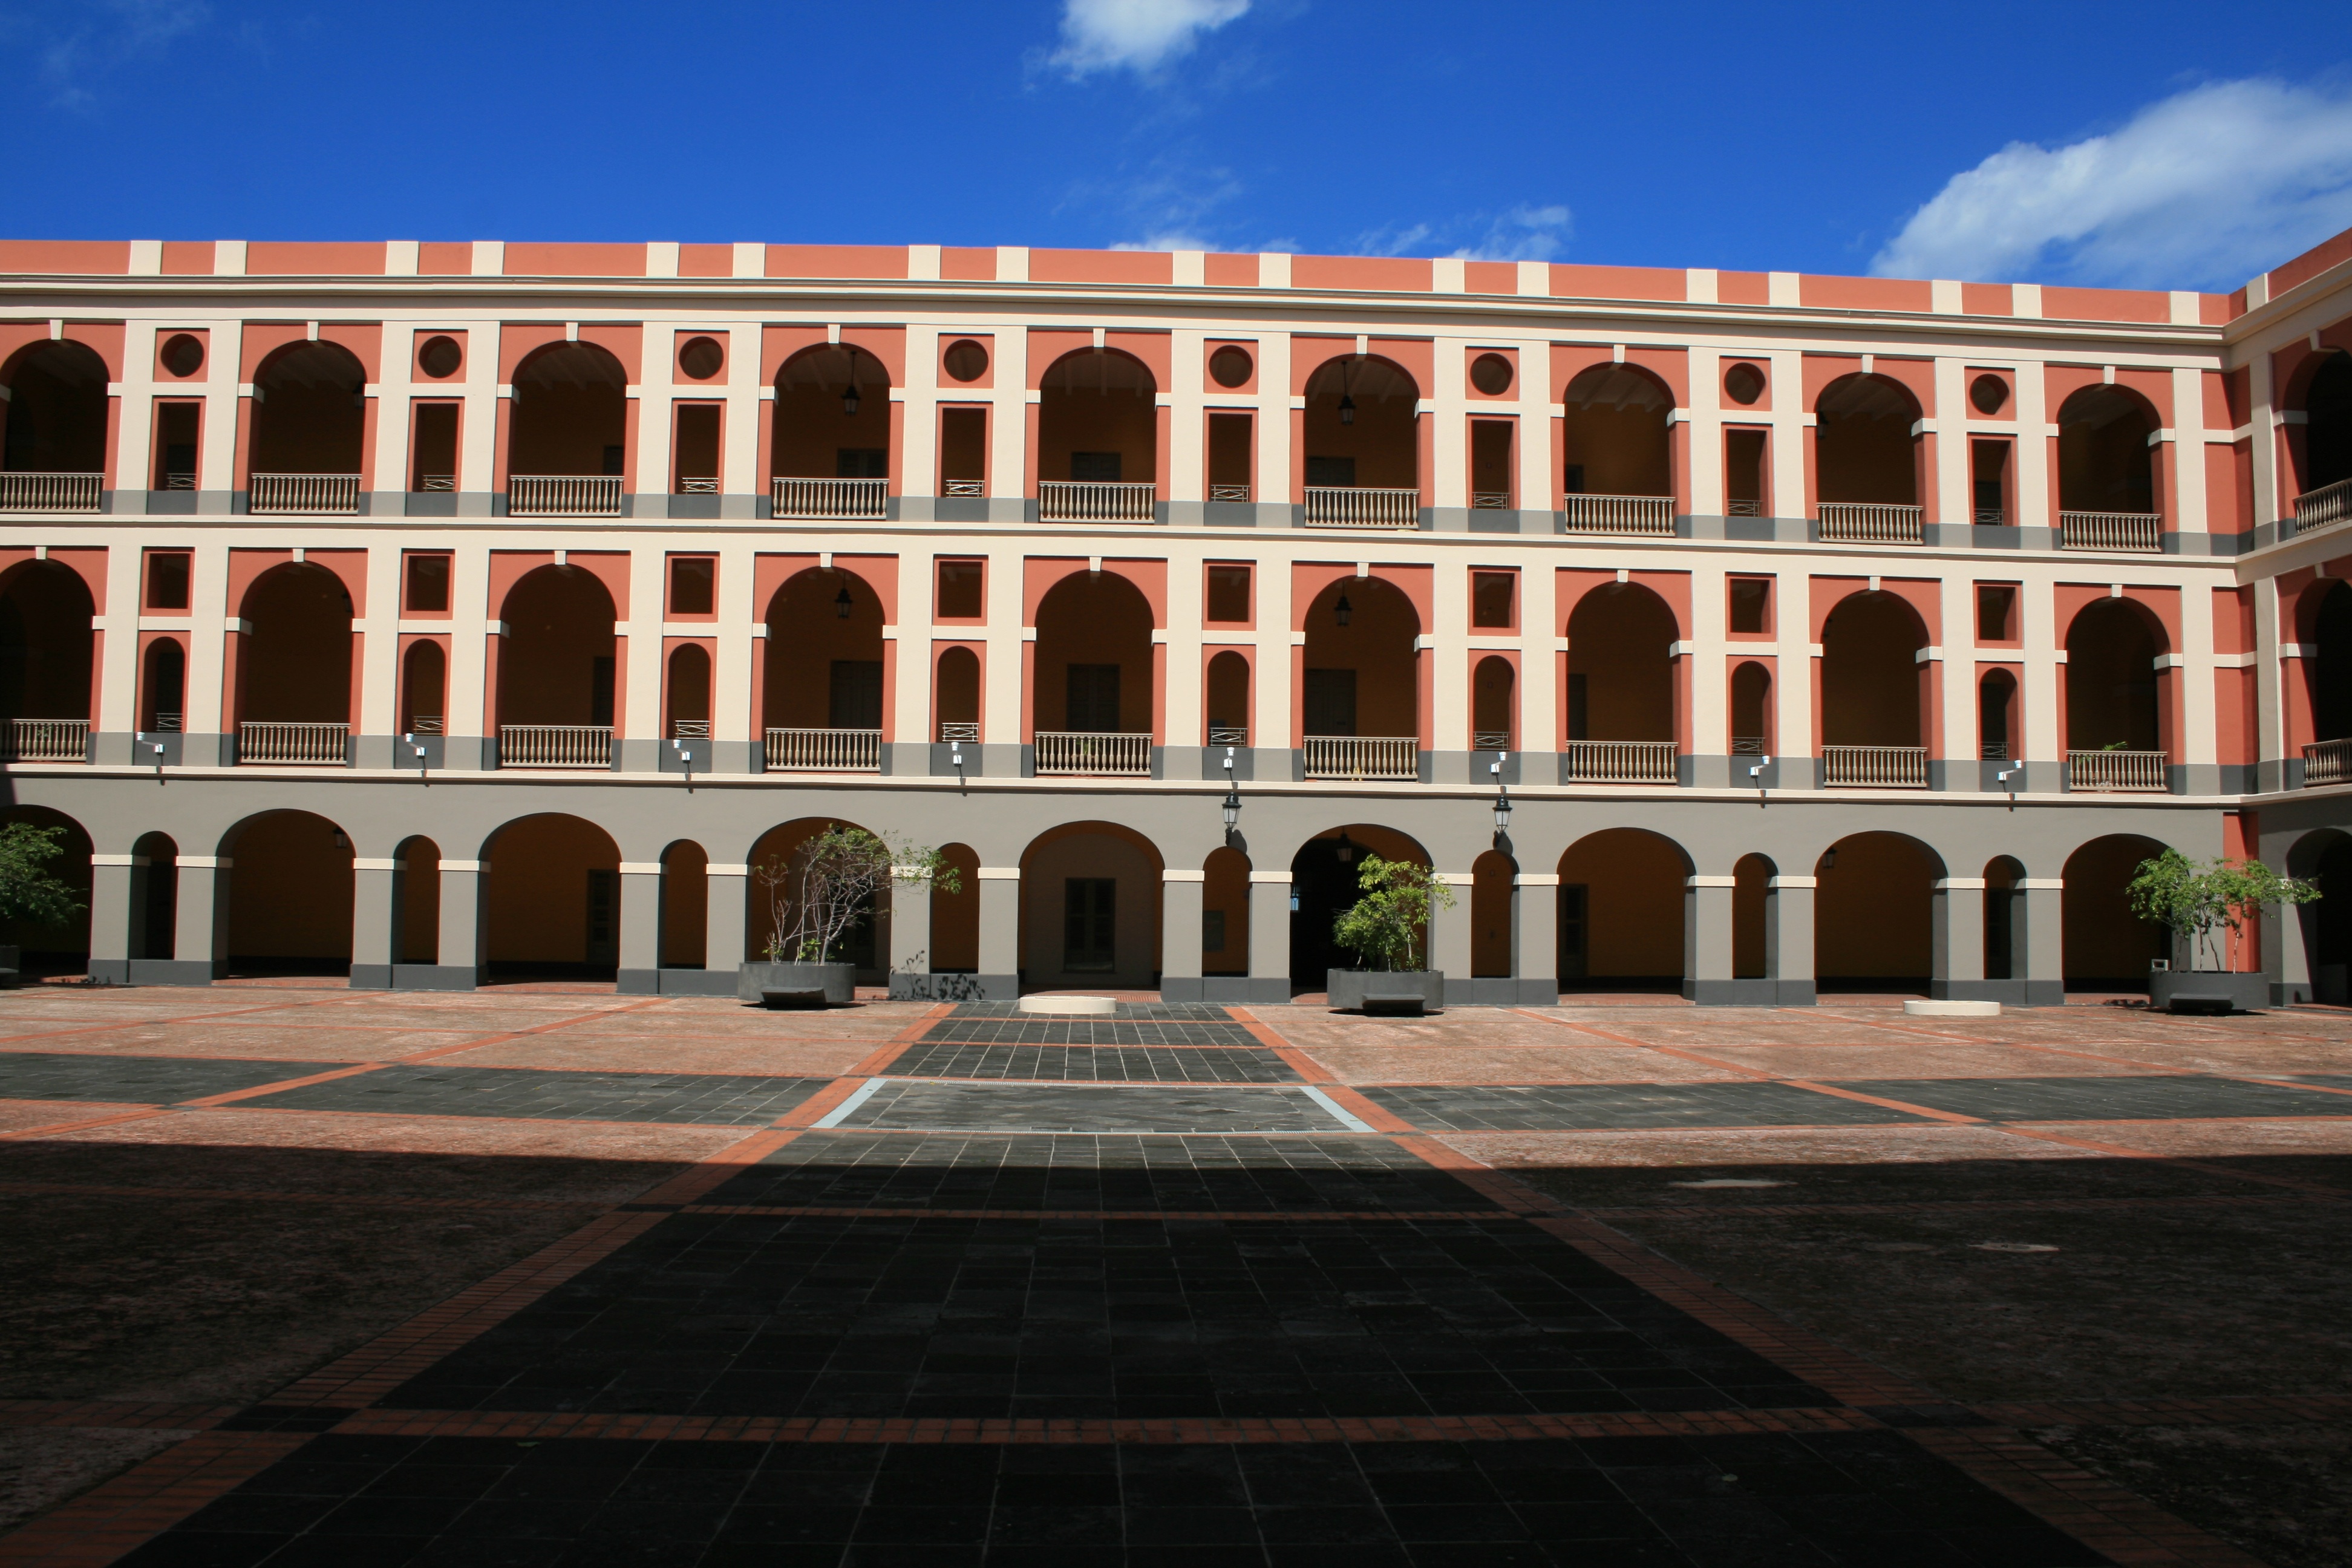
architecture, structure, building, palace, old, column, plaza, island, landmark, facade, historic, spanish, tourist attraction, puerto rico, ancient history